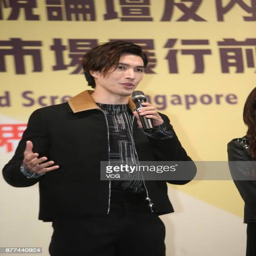
person attends the press conference of marketing and person